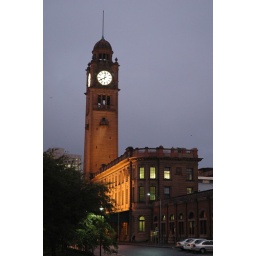
Sydney central station clock tower in the evening